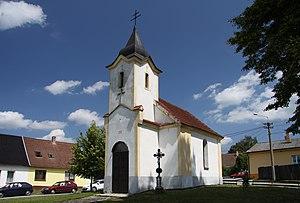
Klec est une commune du district de Jindřichův Hradec, dans la région de Bohême-du-Sud, en République tchèque. Sa population s'élevait à 166 habitants en 2020.